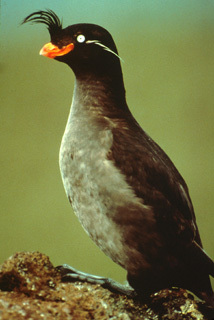
the bird has black throat, crown, nape, and gray breast, belly and abdomen, the beak is orange in color.
this bird is black and white in color, with a bright orange beak and a white eye ring.
a bird with a white belly and throat, a black back and wings and a plume above the orange bill.
a very unique looking bird with a white belly and a dark back, with a white strip near its eye.
the bird has a white eyering and an orange bill that is large.
this bird has a beautiful orange beak.
this bird has wings that are brown and has an orange billthe bird has a black body with a bright orange beak and a dirty white chest.
this bird has wings that are black and has an orange bill
this bird has an unusal feathering coming off of its bill and a bright white eyering
Species: Crested Auklet